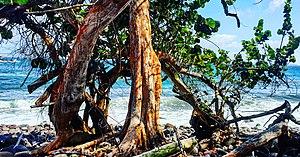
Plage bois Jolan st Anne Guadeloupe
Le parc national de la Guadeloupe est un parc national français situé dans le département de la Guadeloupe aux Antilles françaises. Le territoire, devenu une réserve de biosphère de l'UNESCO en 1992, a pour but de protéger le point chaud de biodiversité des îles caraïbes, abritant ainsi une faune et une flore particulièrement riches, avec une fort taux d'endémisme insulaire.